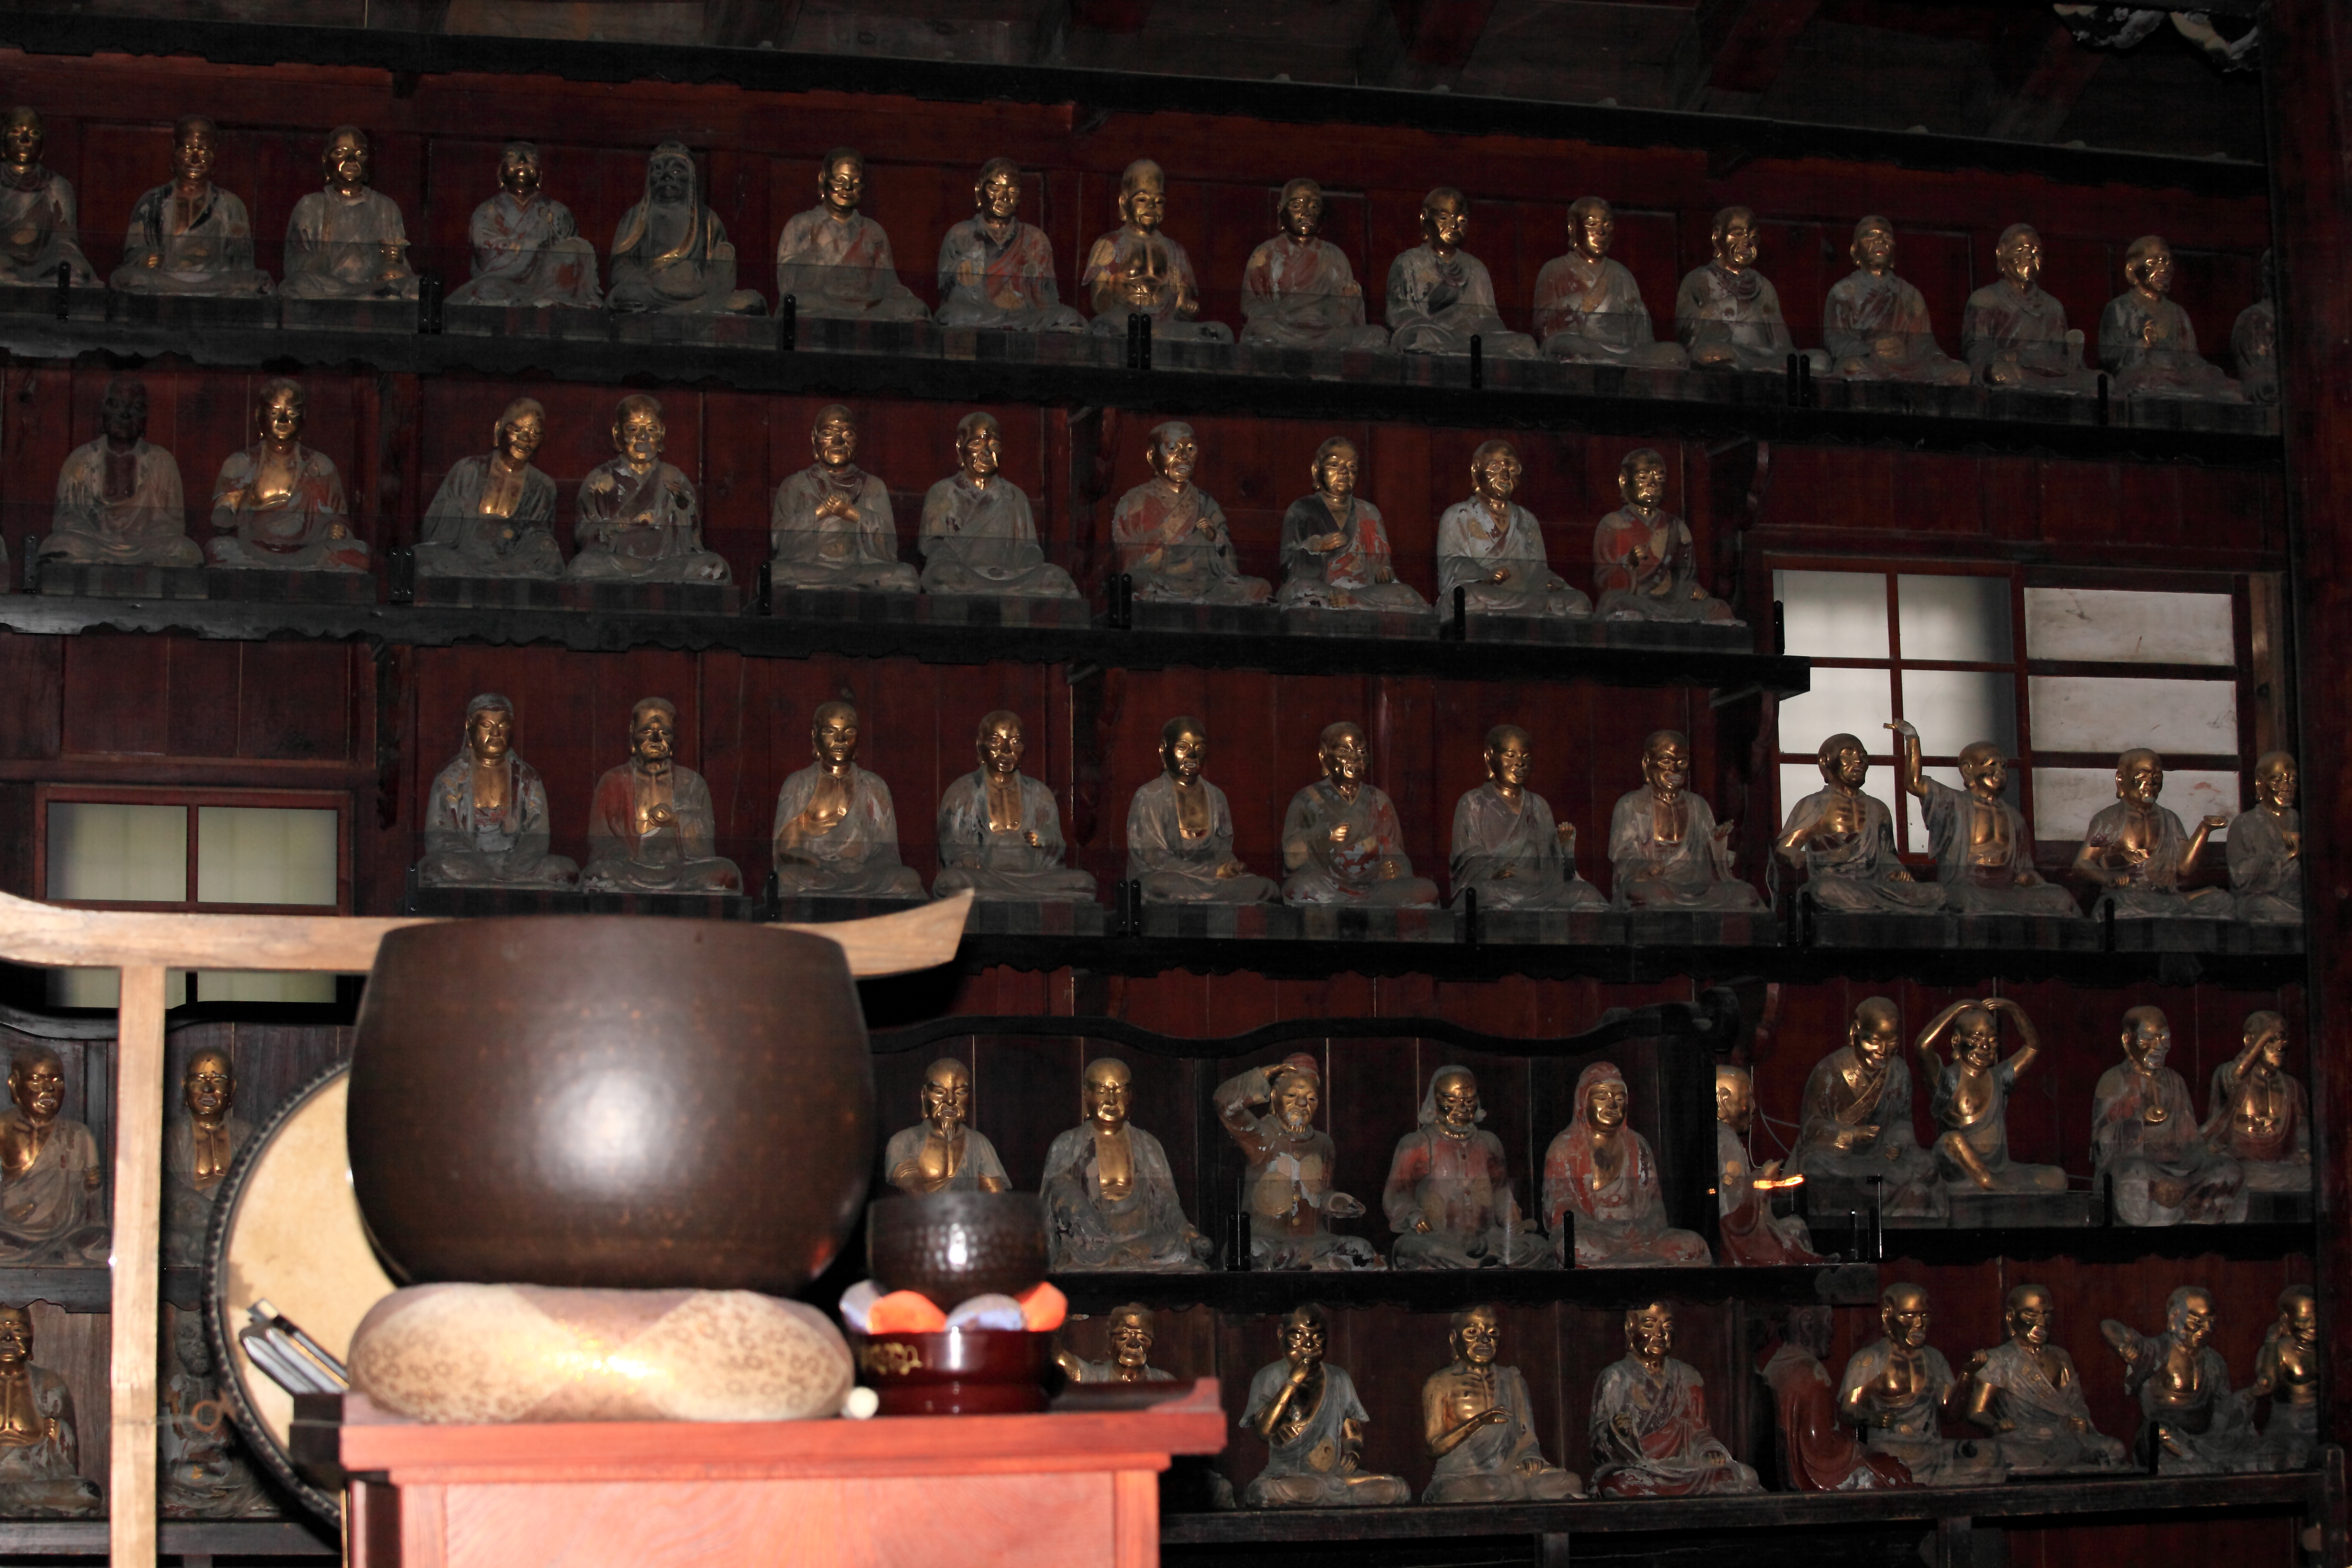
restaurant, bar, high, interior design, temple, 5d, hires, markii, hi, res, resolution, iwate, morioka, houonji, arhat, arahant